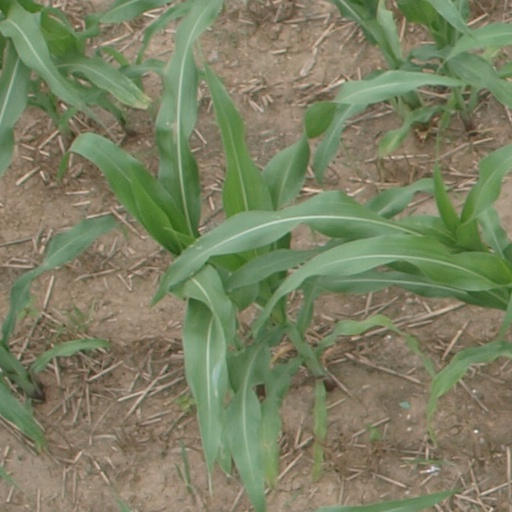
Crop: maize; corn